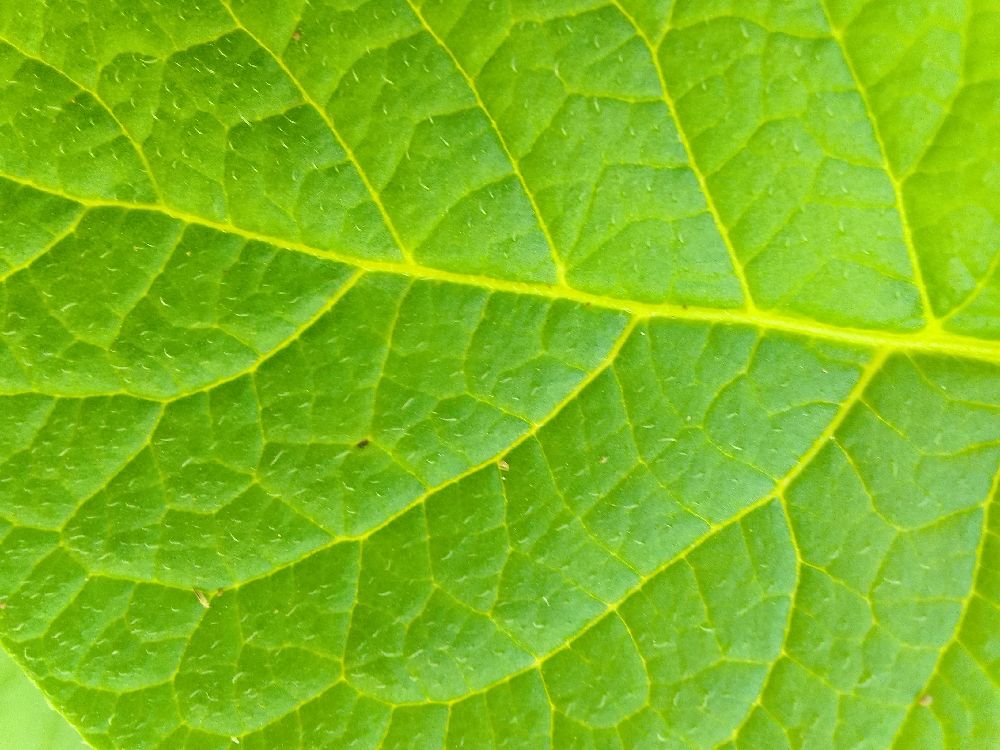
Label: Healthy